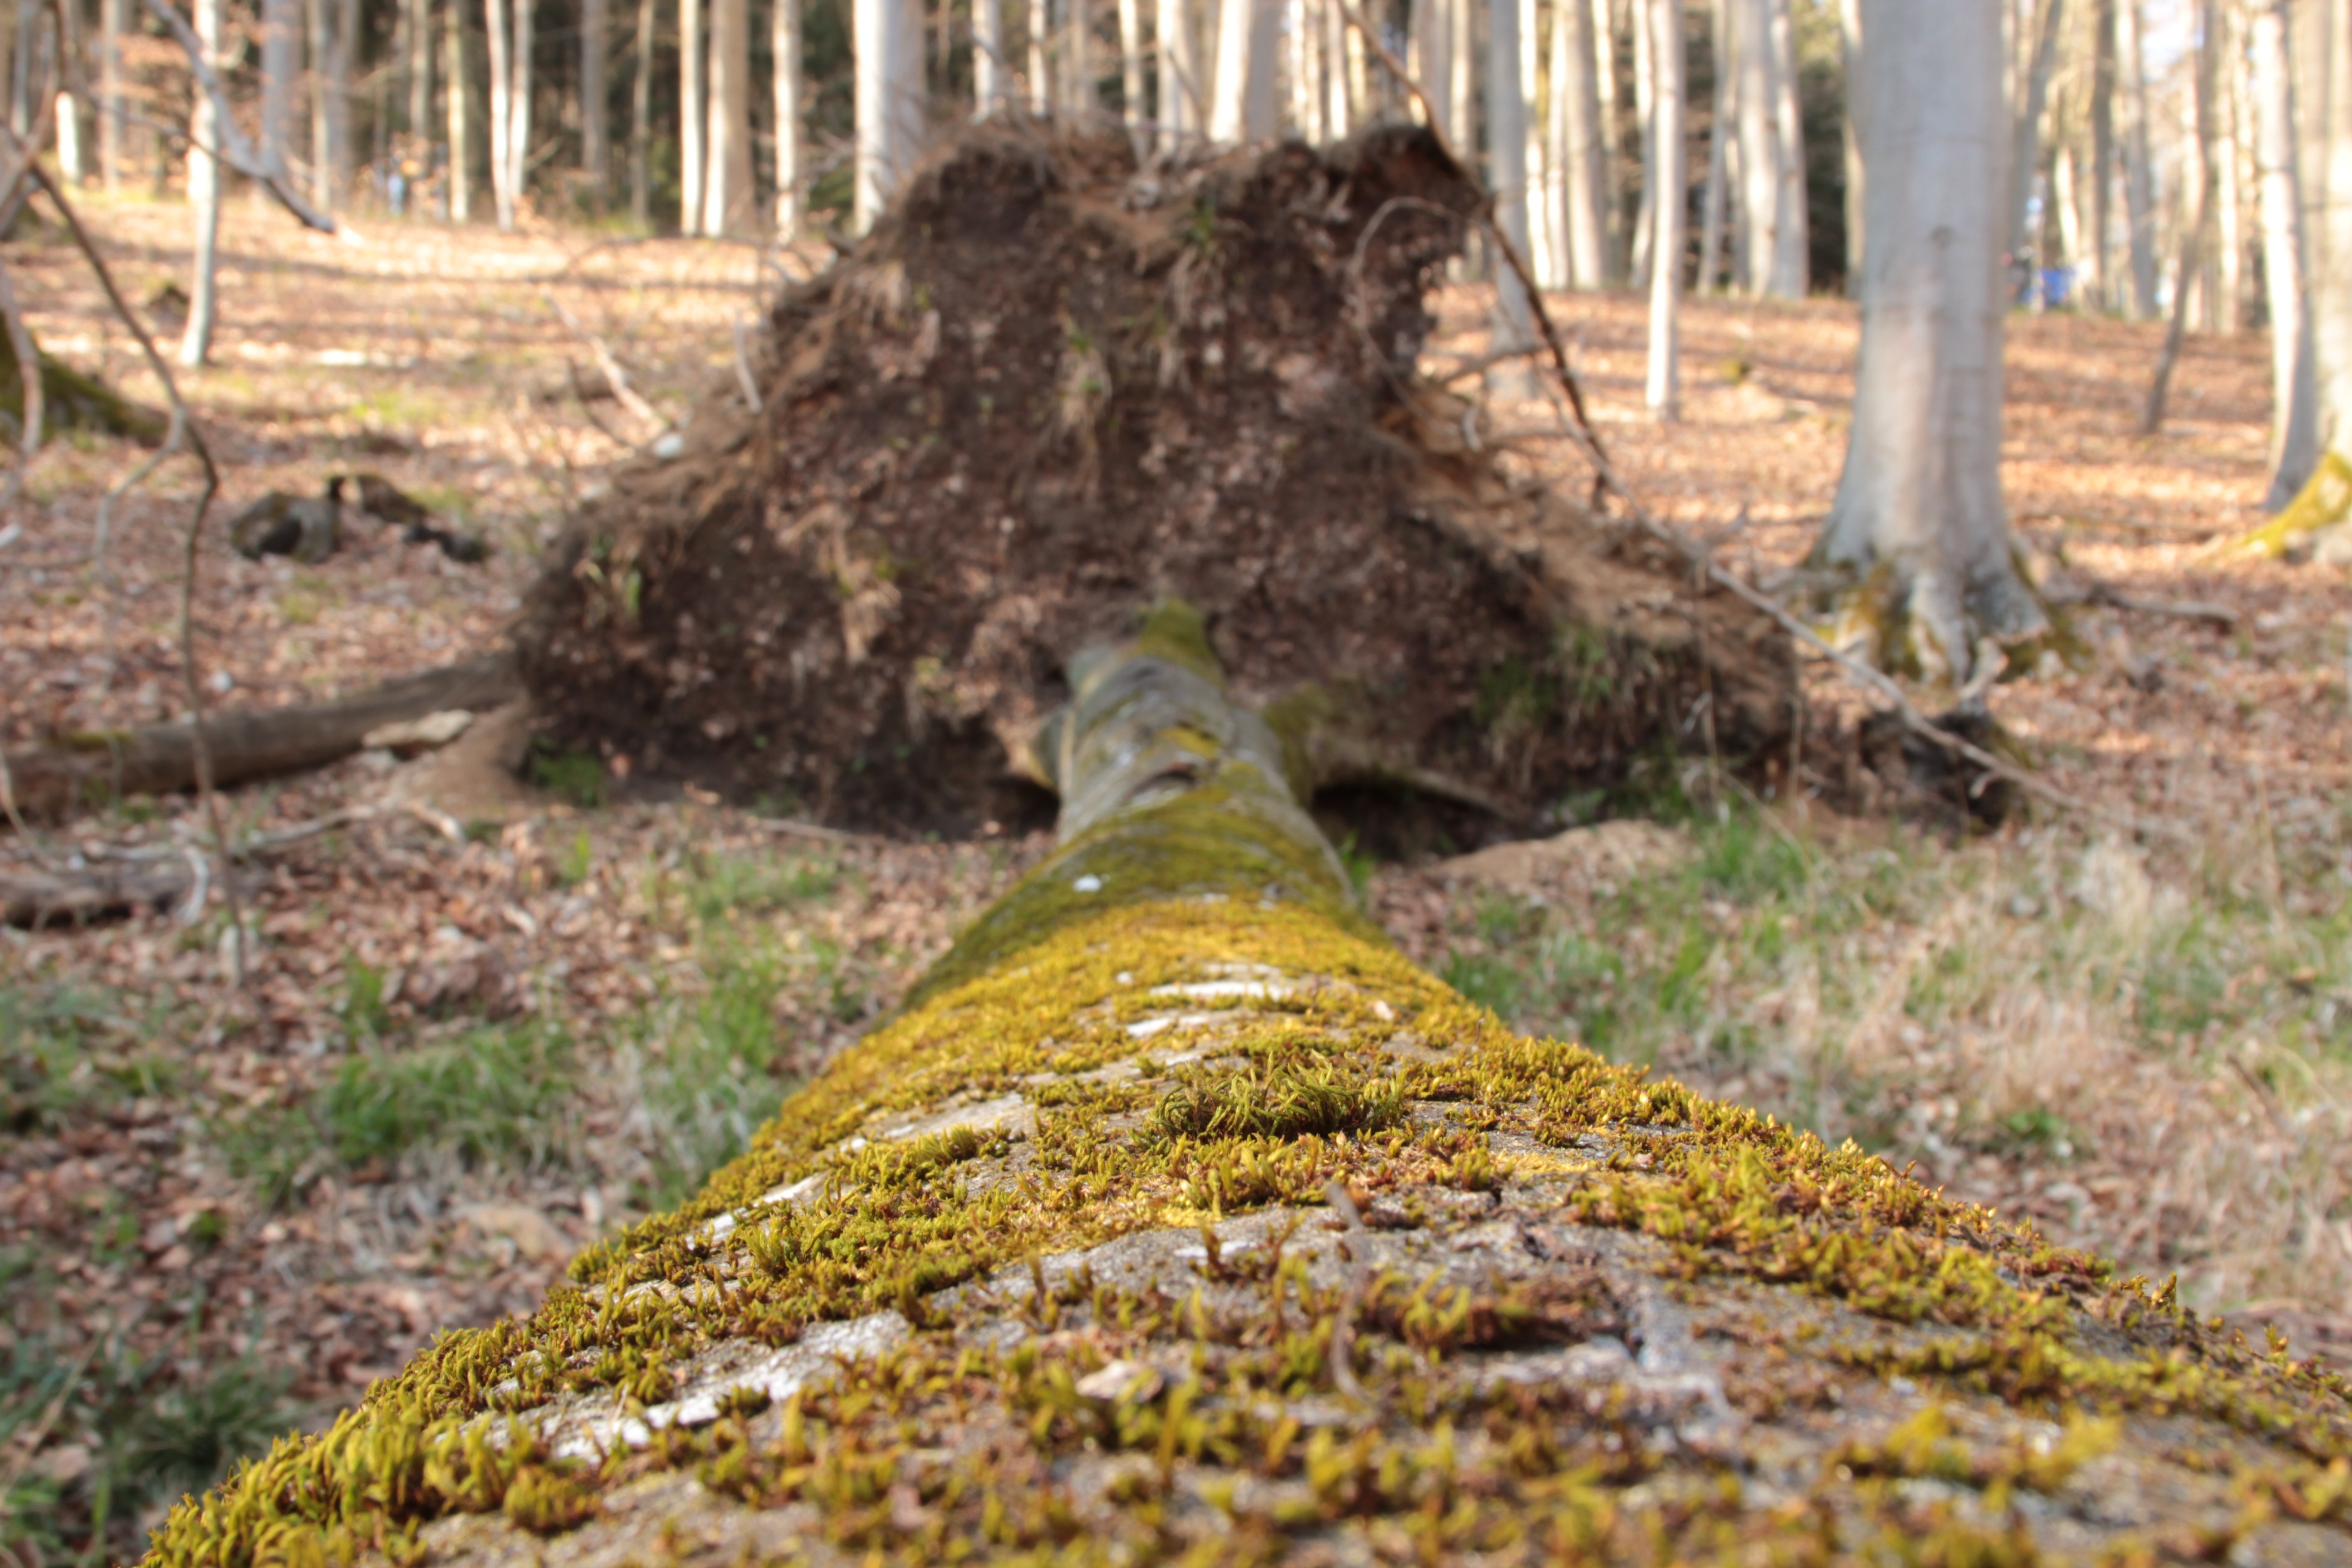
landscape, tree, nature, forest, wood, trunk, old, moss, bark, wildlife, log, green, insect, autumn, brown, root, trees, woodland, tree root, mis shapen